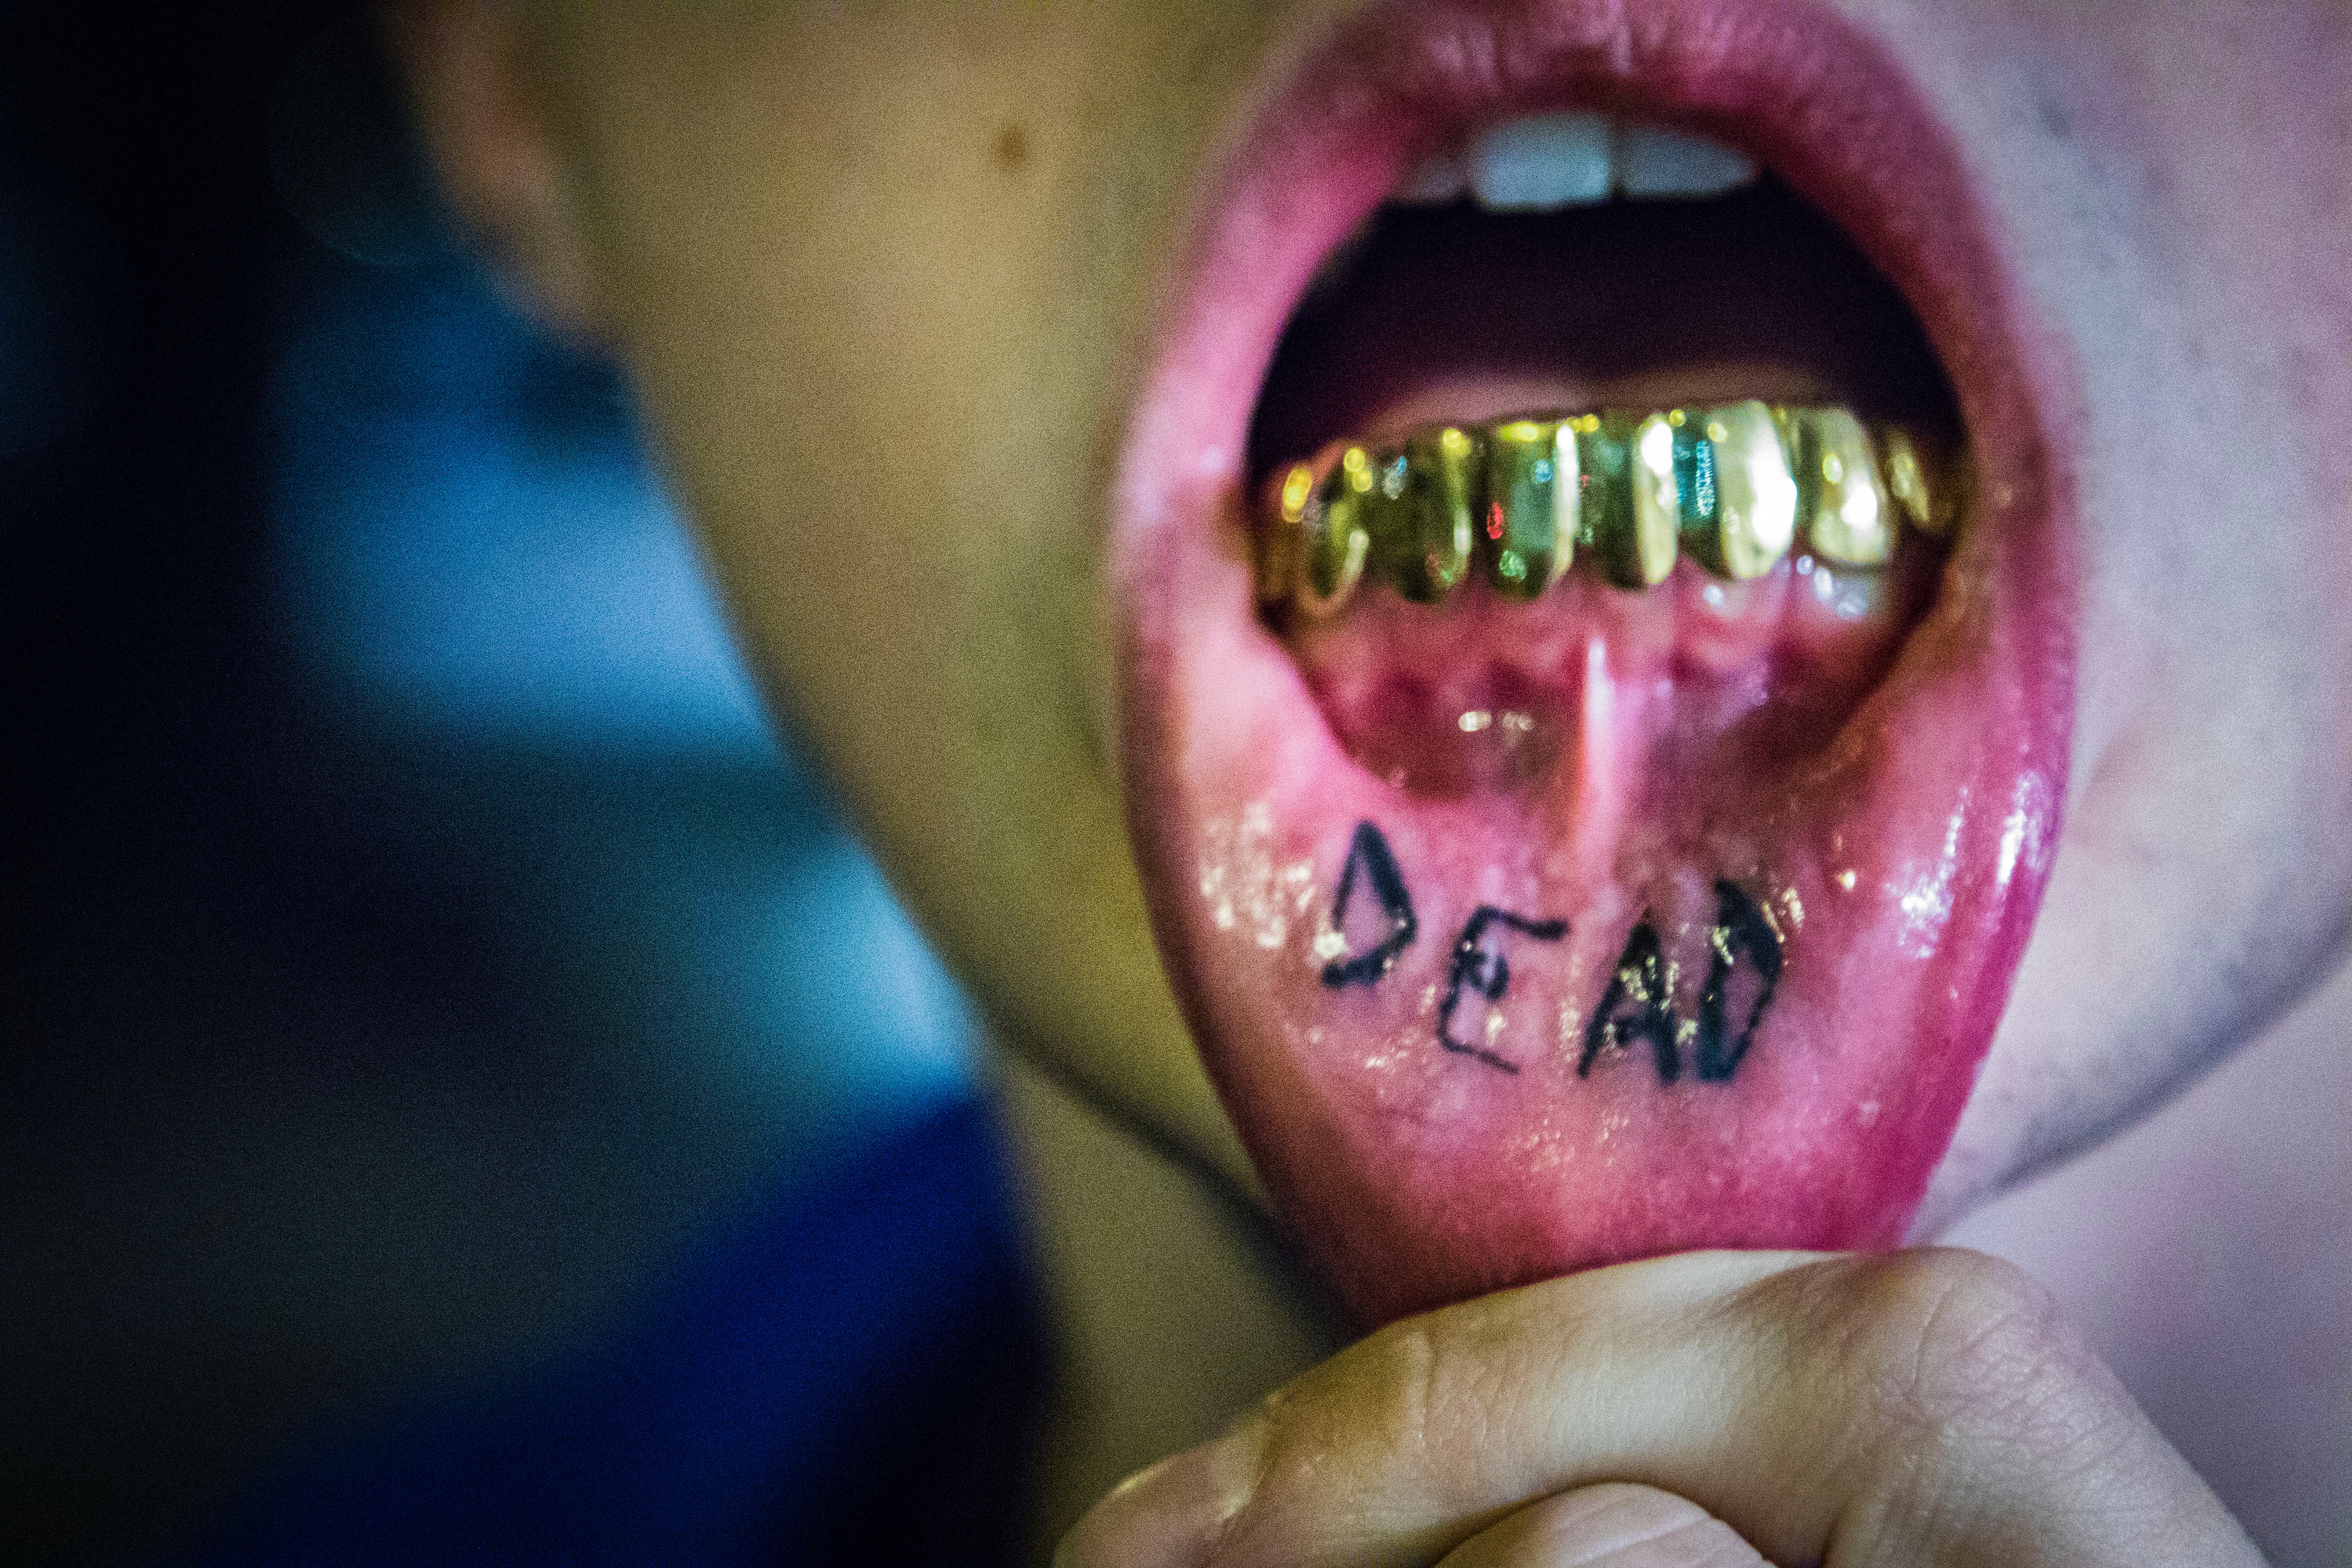
tooth, mouth, jaw, organ, lip, close up, flesh, tongue, neck, human body, dental braces, finger, dentistry, pain, fearful, smile, throat